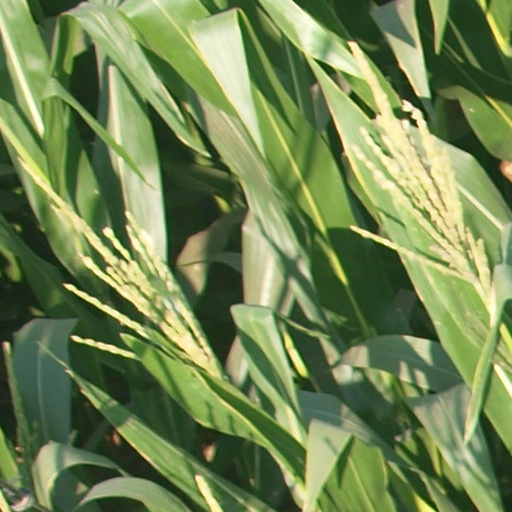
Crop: maize; corn